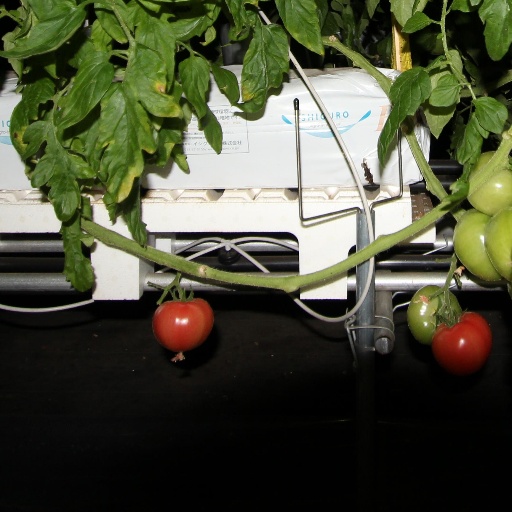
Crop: tomato